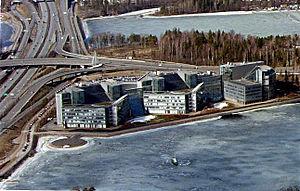
Le campus de Tieto à Keilalahti, auparavant nommé siège de Nokia puis bâtiment de Microsoft, est le siège de Tieto dans la section Keilaniemi du quartier d'Otaniemi à Espoo en Finlande.
Keilaniemi est une section du quartier d'Otaniemi au sud-est d'Espoo en Finlande.
Espoo est la deuxième ville de Finlande. Bordant Helsinki à l'ouest, son centre est distant de seulement 15 kilomètres du centre-ville de la capitale. 8,9 % des habitants de la ville sont de langue suédoise, 5,2 % sont allophones. Espoo fait partie, avec Helsinki, Vantaa et Kauniainen, du Grand Helsinki qui regroupe un million d'habitants.